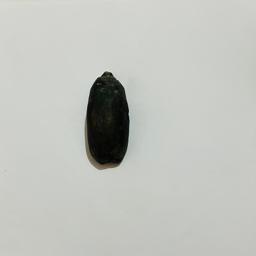
Ripeness: Overripe